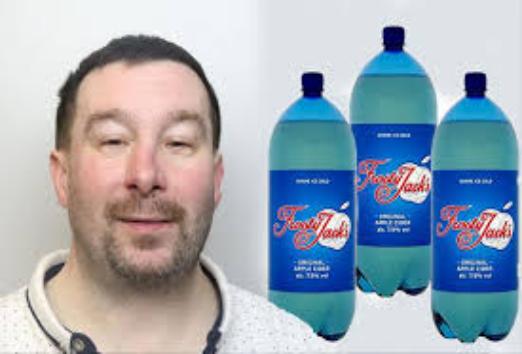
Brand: Frosty Jack Cider
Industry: Food